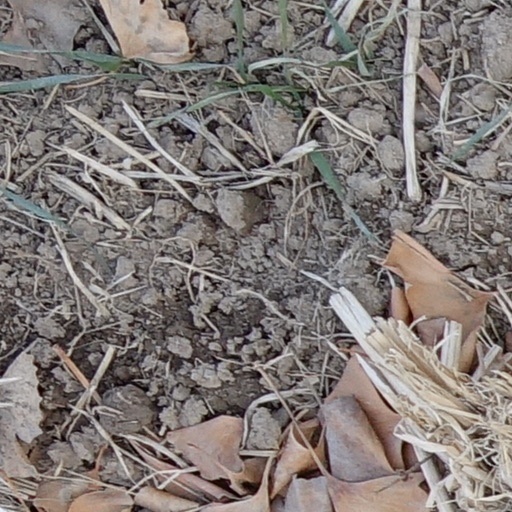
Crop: wheat